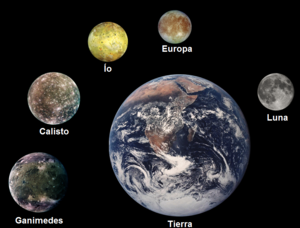
Les satellites galiléens, ou lunes galiléennes ou groupe principal, sont les quatre plus grands des satellites naturels de Jupiter : Io, Europe, Ganymède et Callisto. Ils ont été découverts par Galilée en 1610. Ils se distinguent des quatre satellites internes, orbitant plus près de la planète.